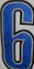
Number: 6